Atomic Cafe (diner)

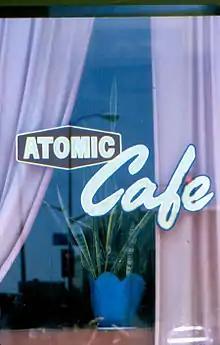
Atomic Cafe window circa 1980

The Atomic Cafe was a diner located at 422 East First Street in the Little Tokyo district of Los Angeles, California.